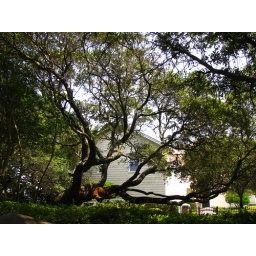
a live oak in the yard of a beach front house